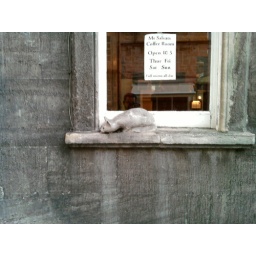
This statutee of a cat peeking round a windowsill is on a building near the river bridge of Bradford-on-Avon.